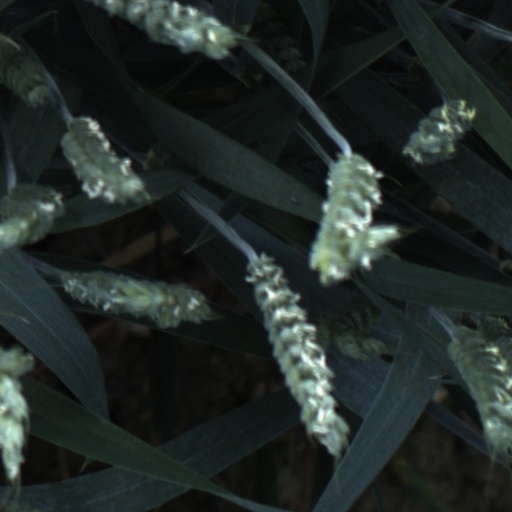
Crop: wheat